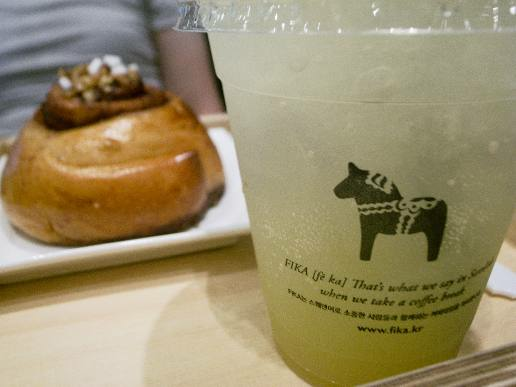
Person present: No